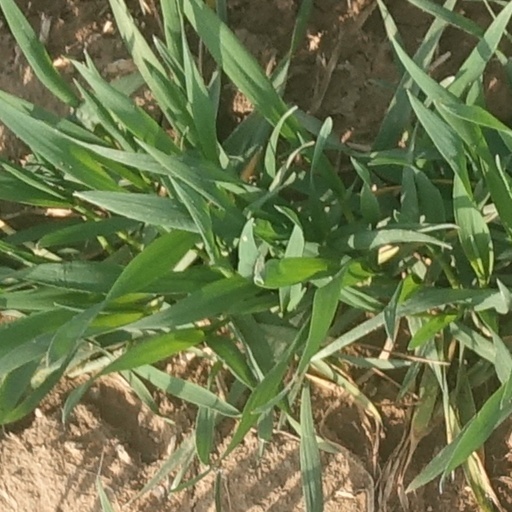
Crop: wheat